Orange Is the New Black season 6

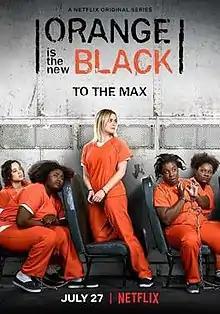
Promotional poster

The sixth season of the American comedy-drama television series "Orange Is the New Black" premiered on Netflix on July 27, 2018, at 12:00 am PDT in multiple countries. It consists of thirteen episodes, each between 50 and 84 minutes. The series is based on Piper Kerman's memoir, "" (2010), about her experiences at FCI Danbury, a minimum-security federal prison. The series is created and adapted for television by Jenji Kohan.